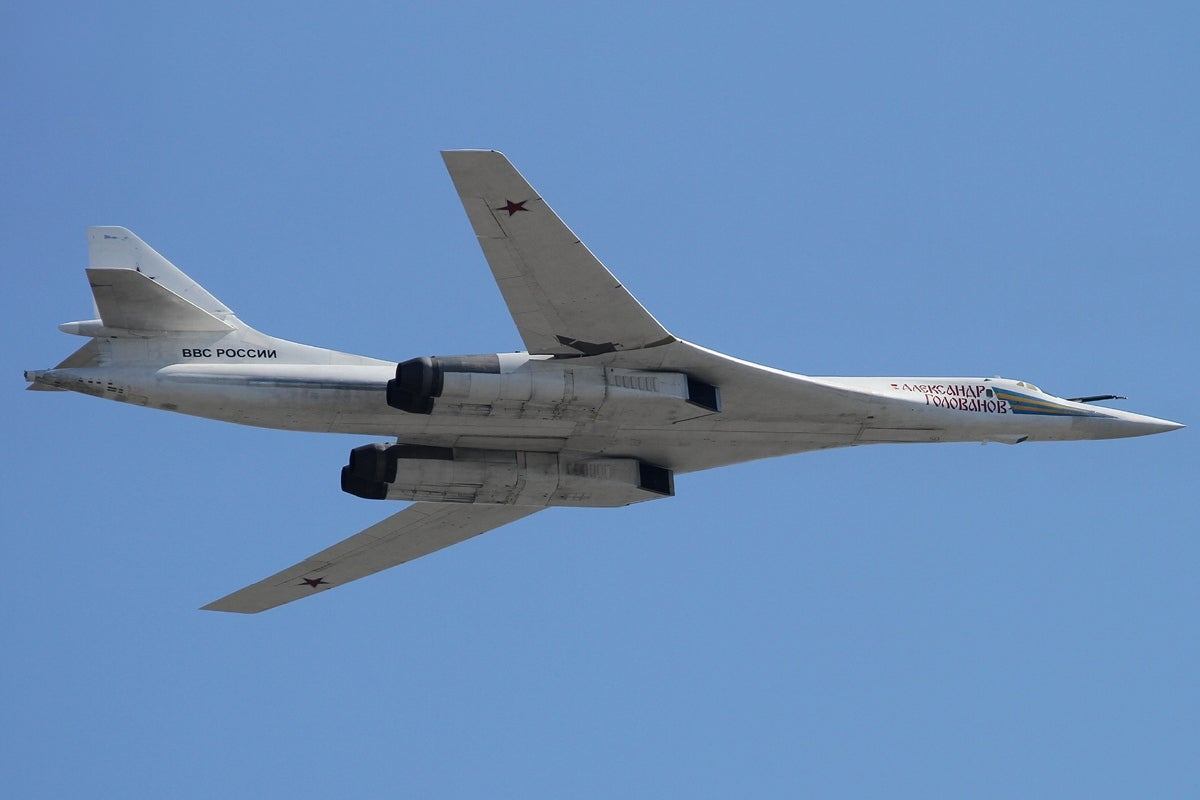
Vehicle type: Planes